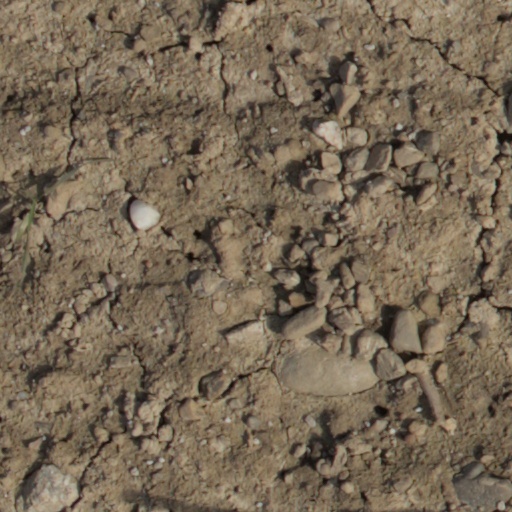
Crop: wheat